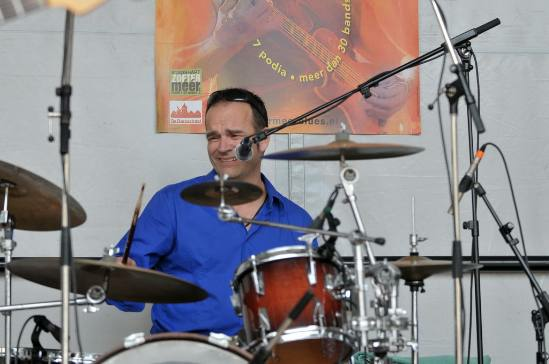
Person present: Yes